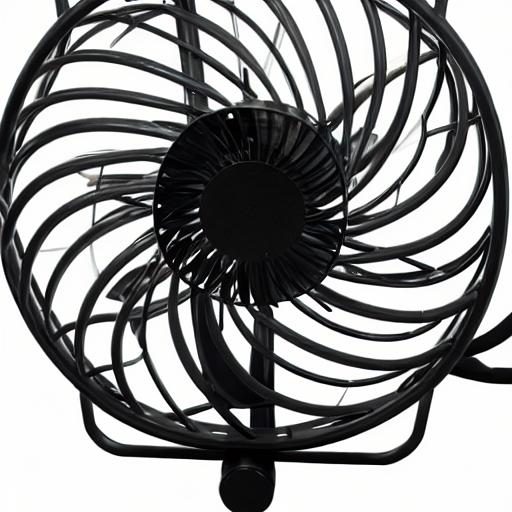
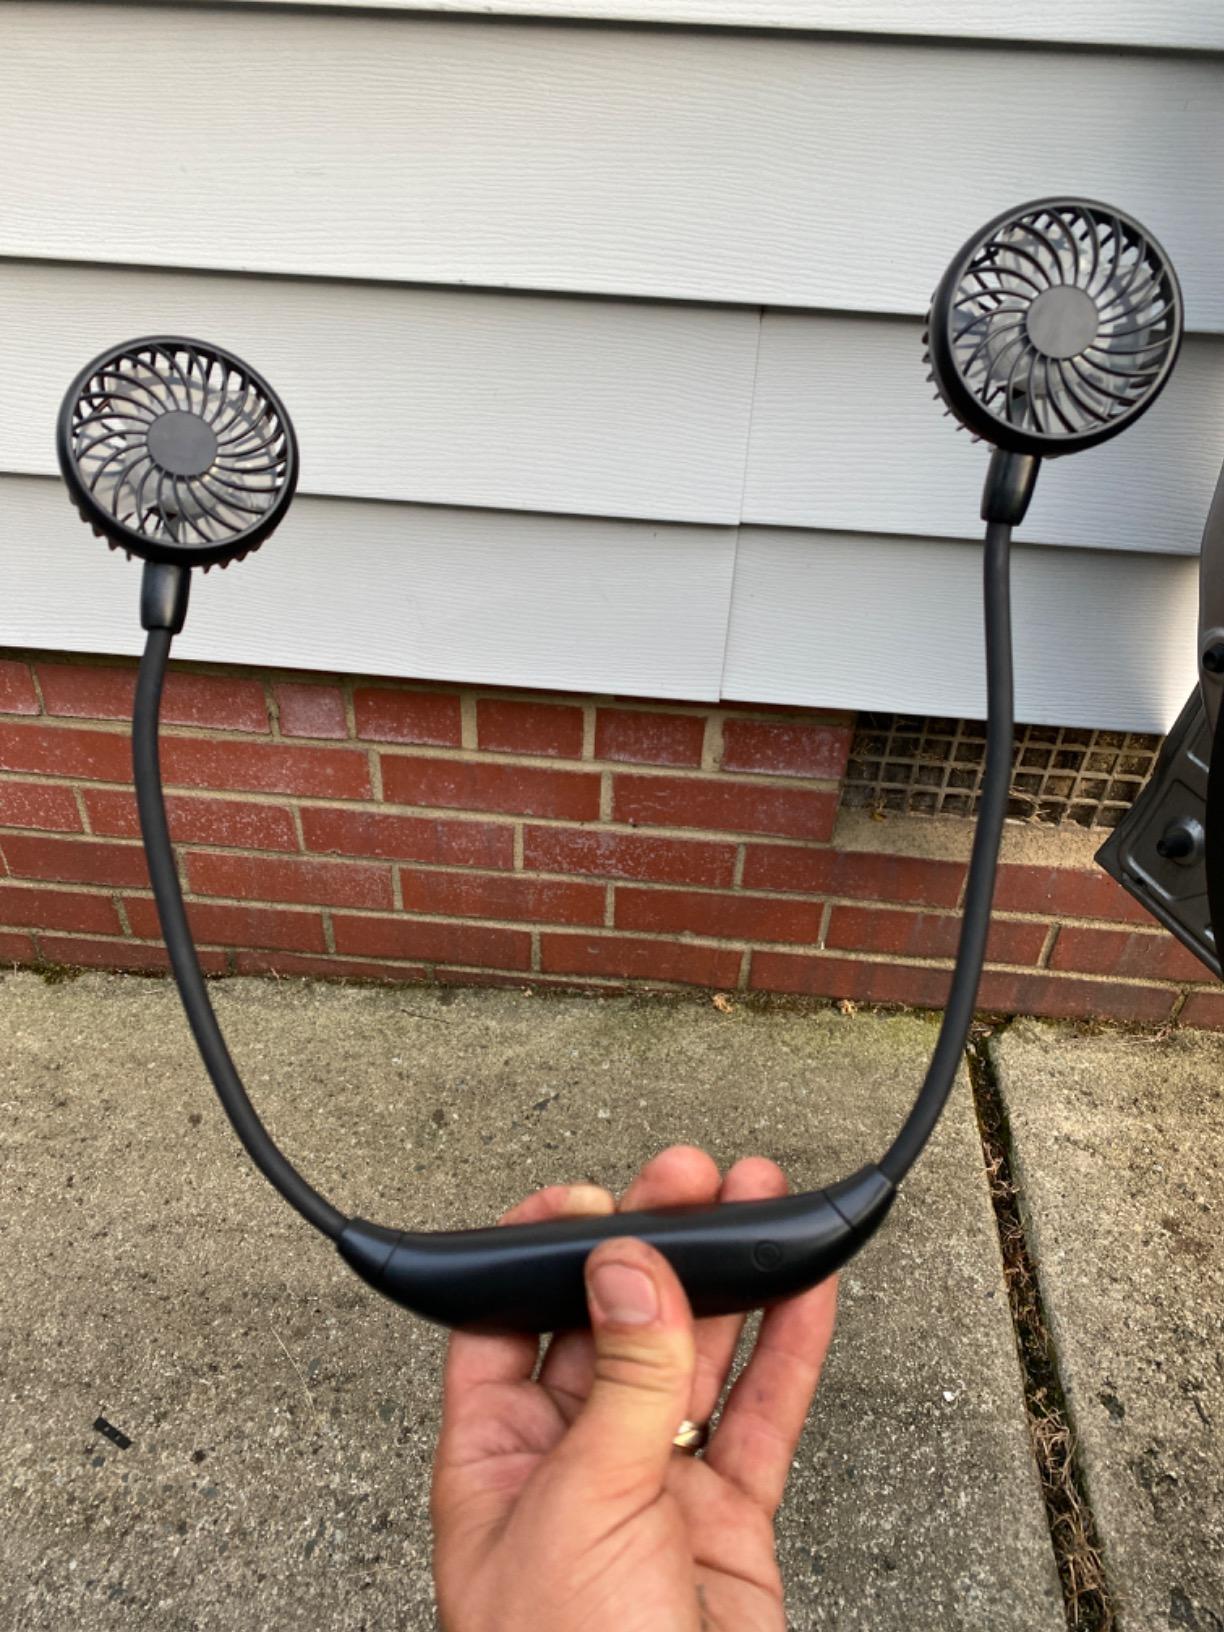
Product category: fan
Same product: no